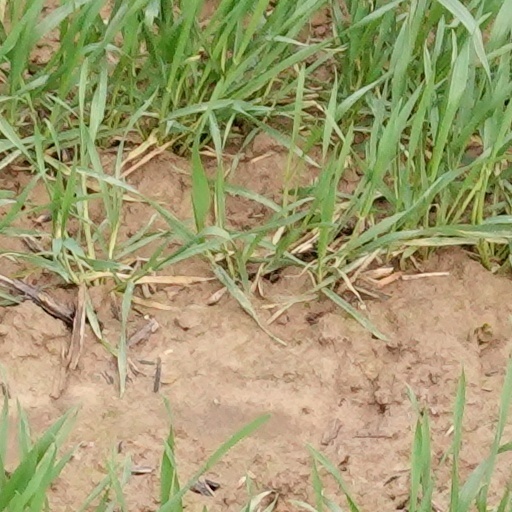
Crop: wheat